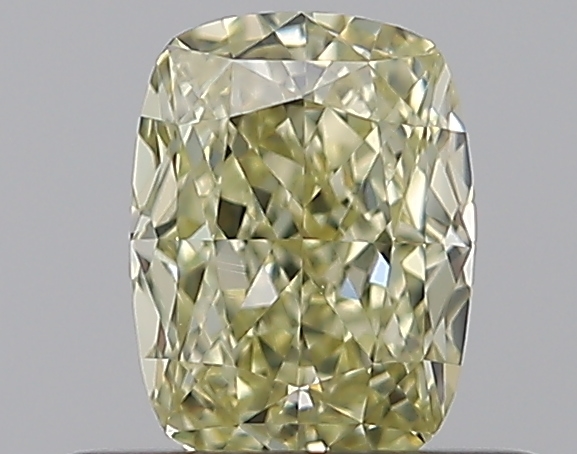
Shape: cushion
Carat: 0.53
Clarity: VS1
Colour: FANCY
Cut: EX
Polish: EX
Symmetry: GD
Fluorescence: N
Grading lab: GIA
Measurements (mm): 5.35 x 4.01 x 2.79